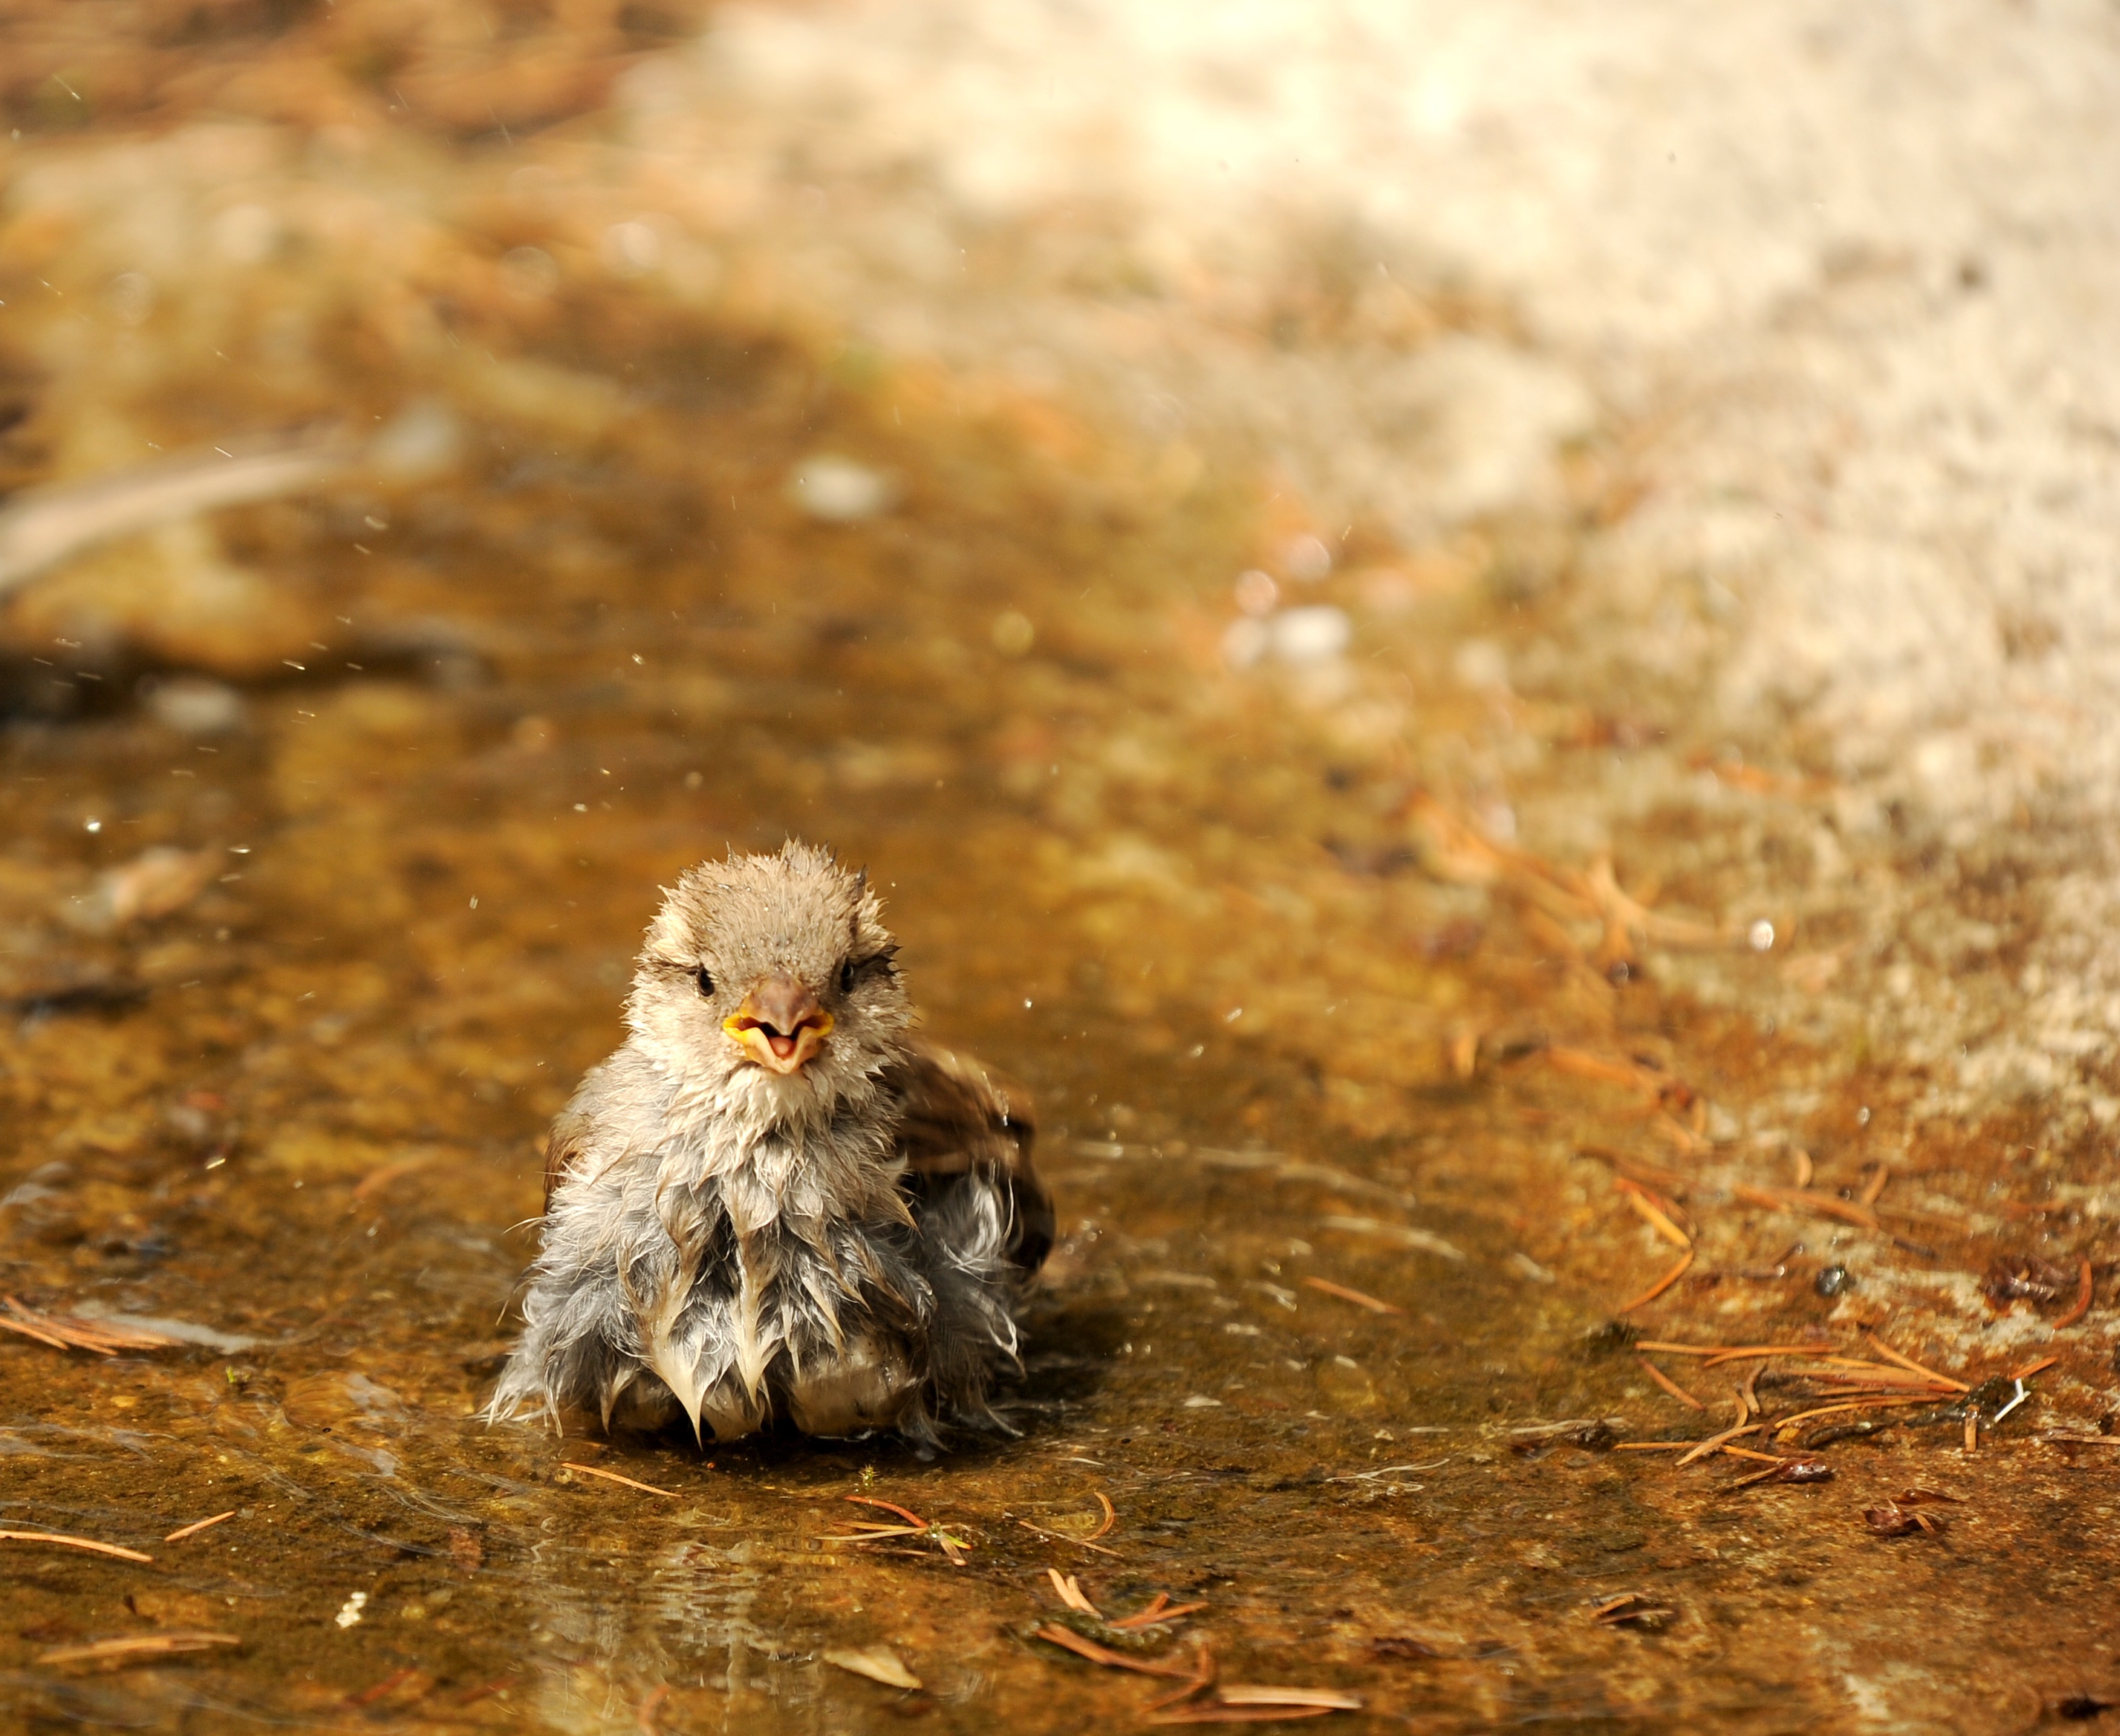
water, nature, leaf, flower, wet, wildlife, swim, autumn, fauna, close up, sparrow, pleasure, macro photography, sperling, feathers wet